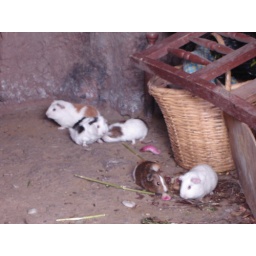
They live in the kitchen eating scraps. We ate them later.